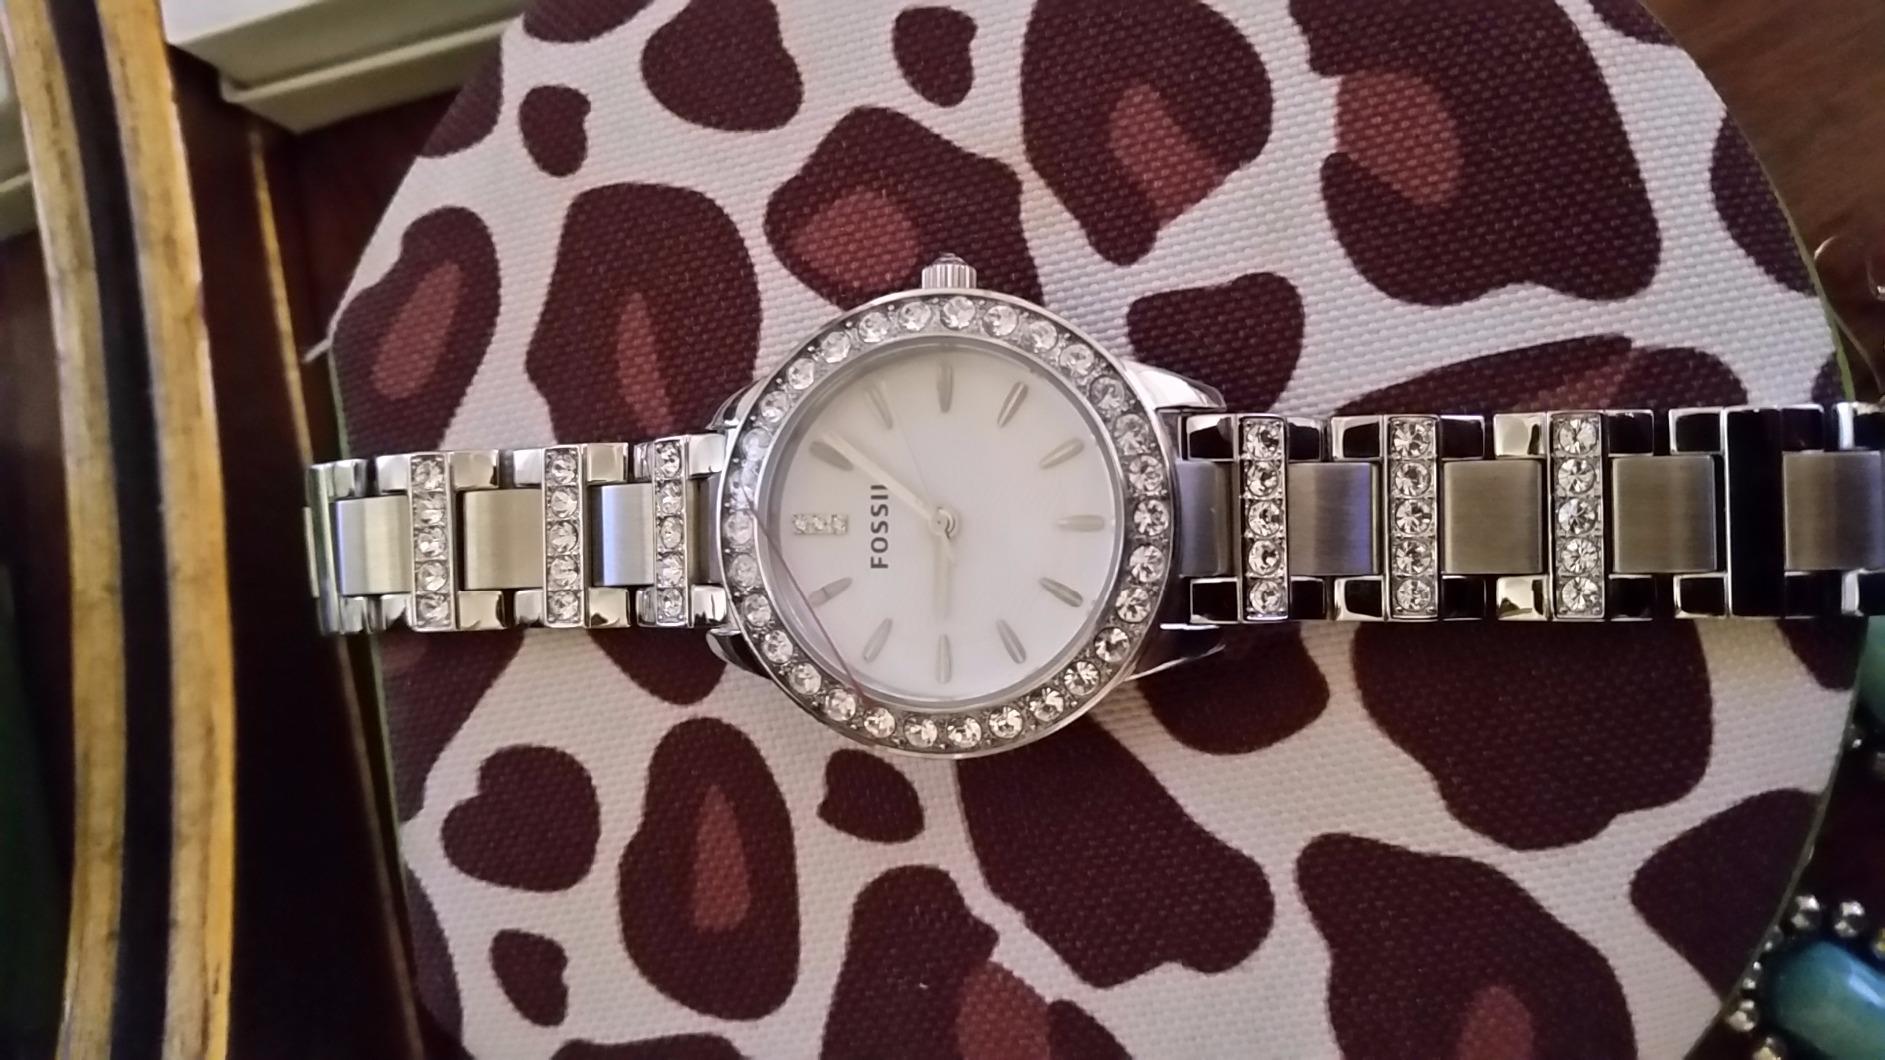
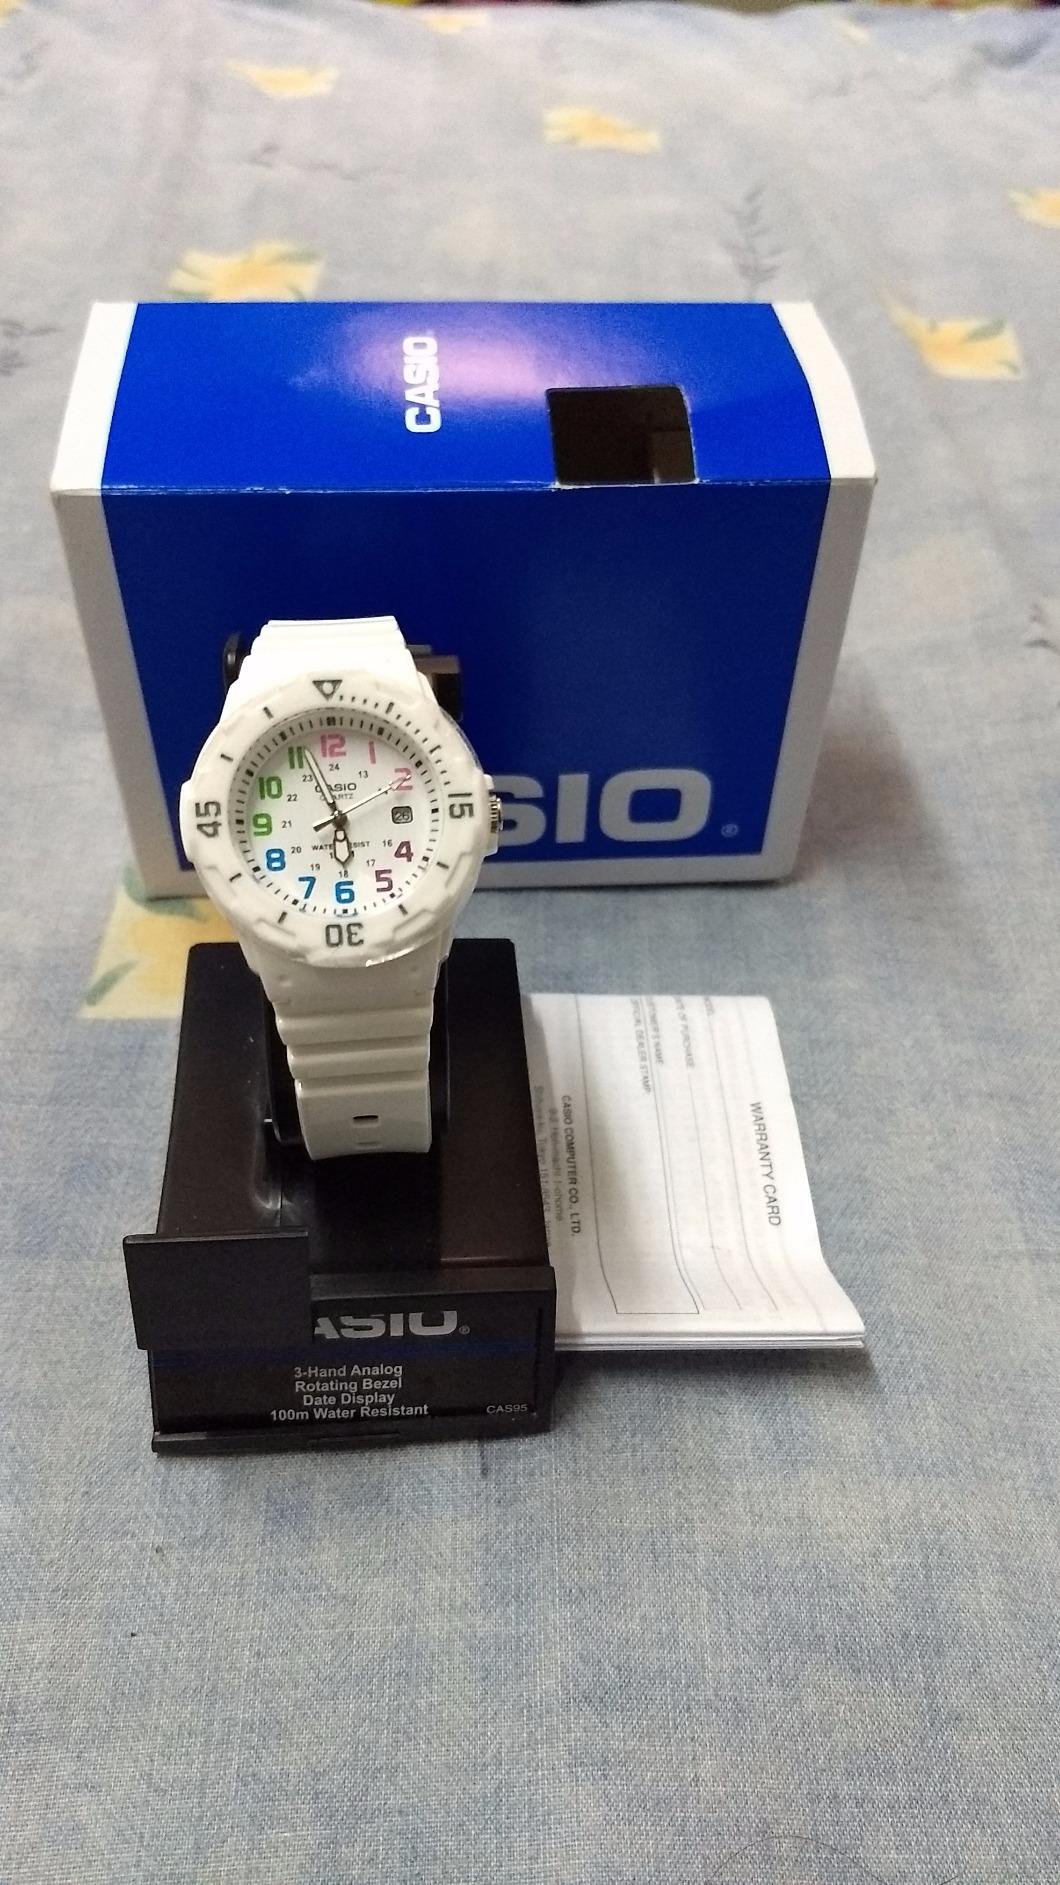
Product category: accessories_watch
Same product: no